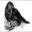
Label: otter